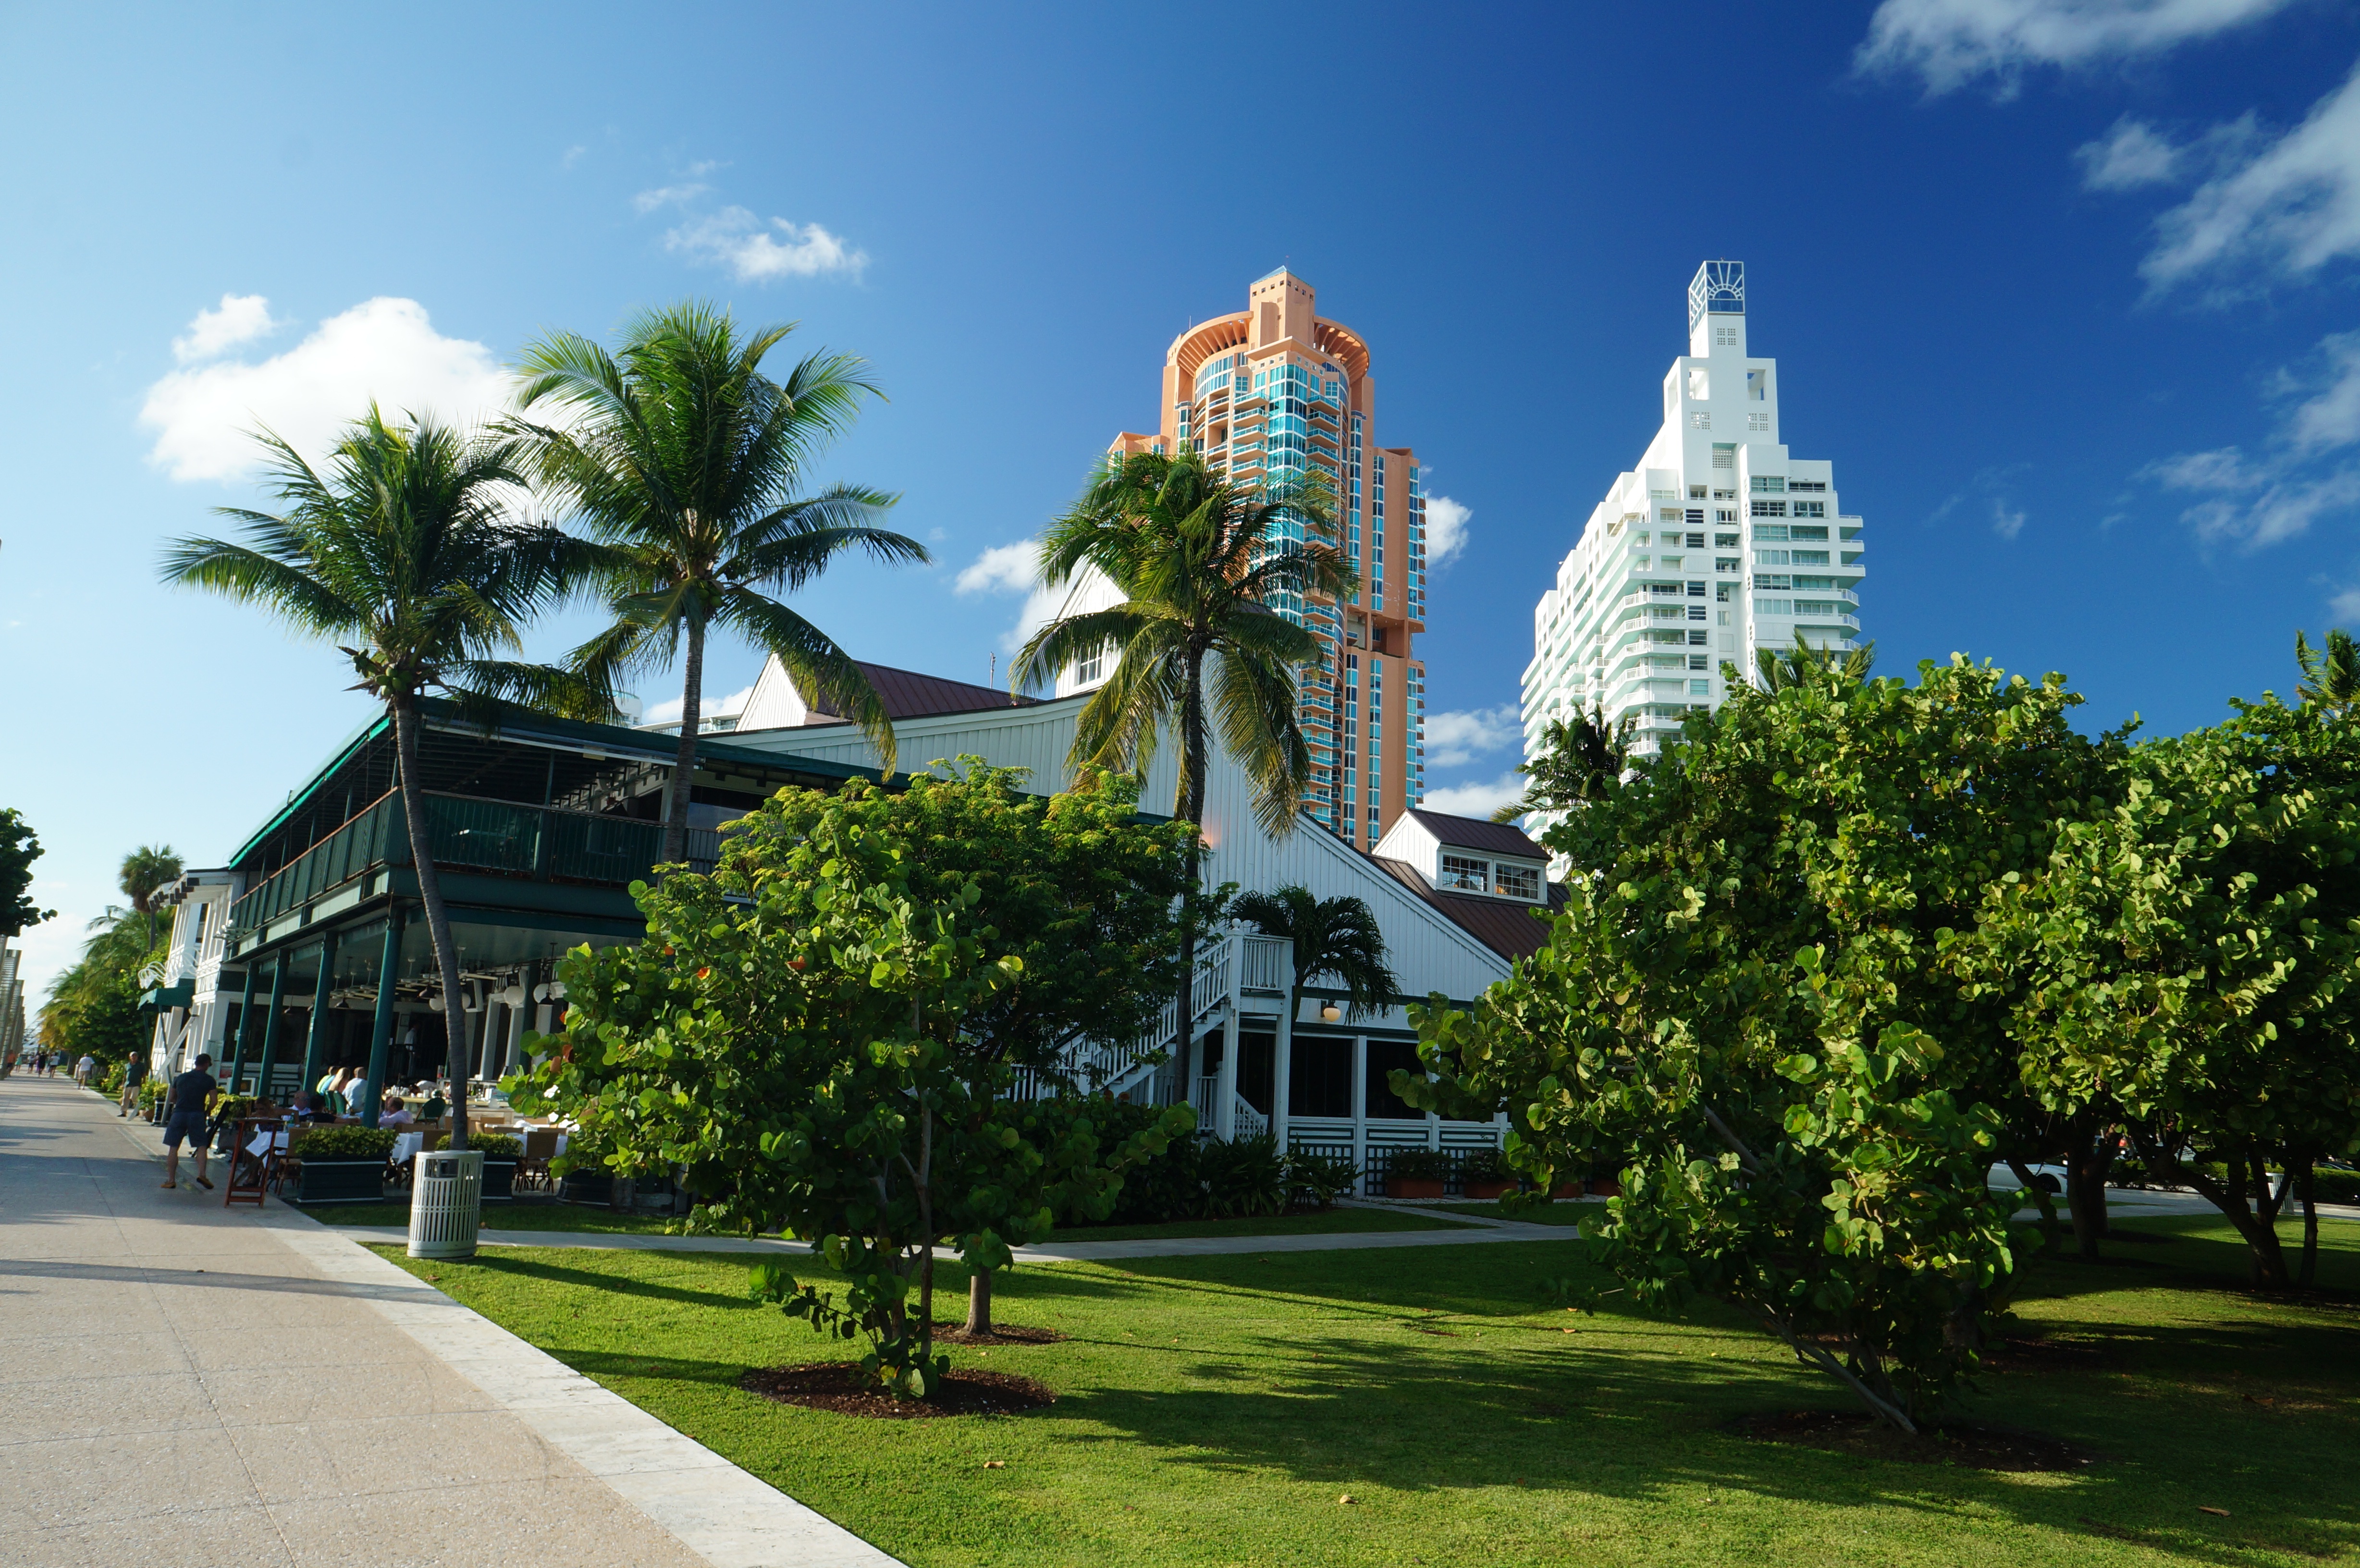
tree, lawn, flower, summer, vacation, park, landmark, blue sky, buildings, resort, miami, estate, florida, arecales